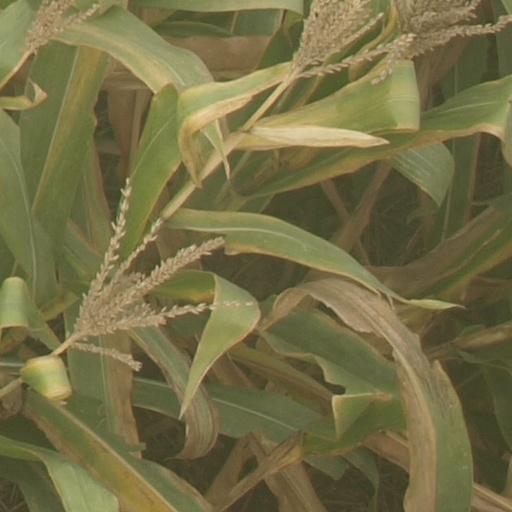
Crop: maize; corn